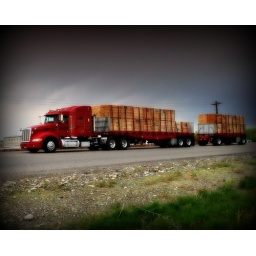
Peterbilt 386 in tow with road train of lumber.